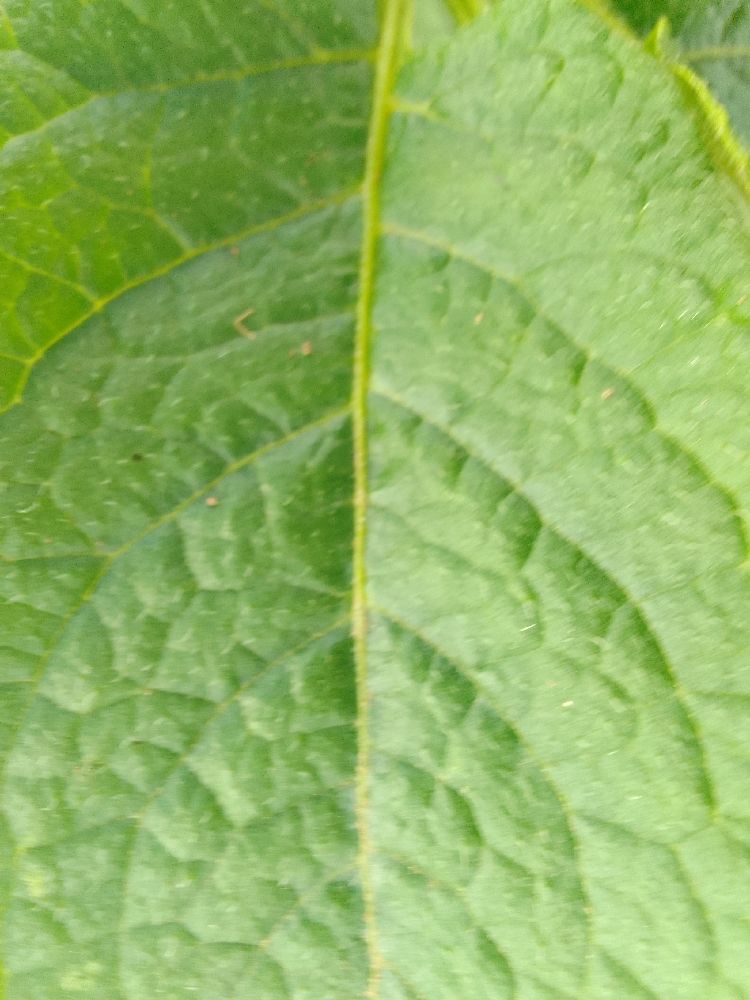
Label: Healthy